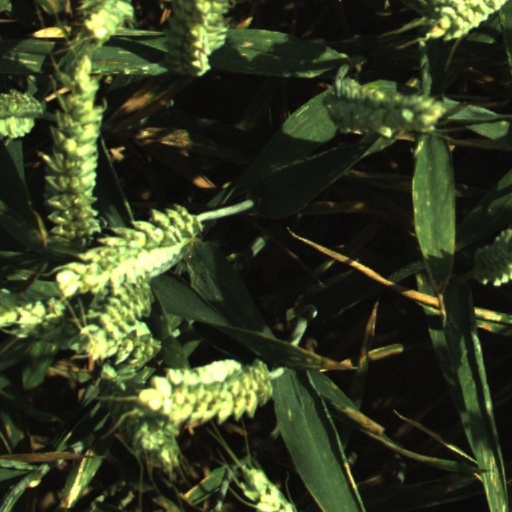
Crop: wheat